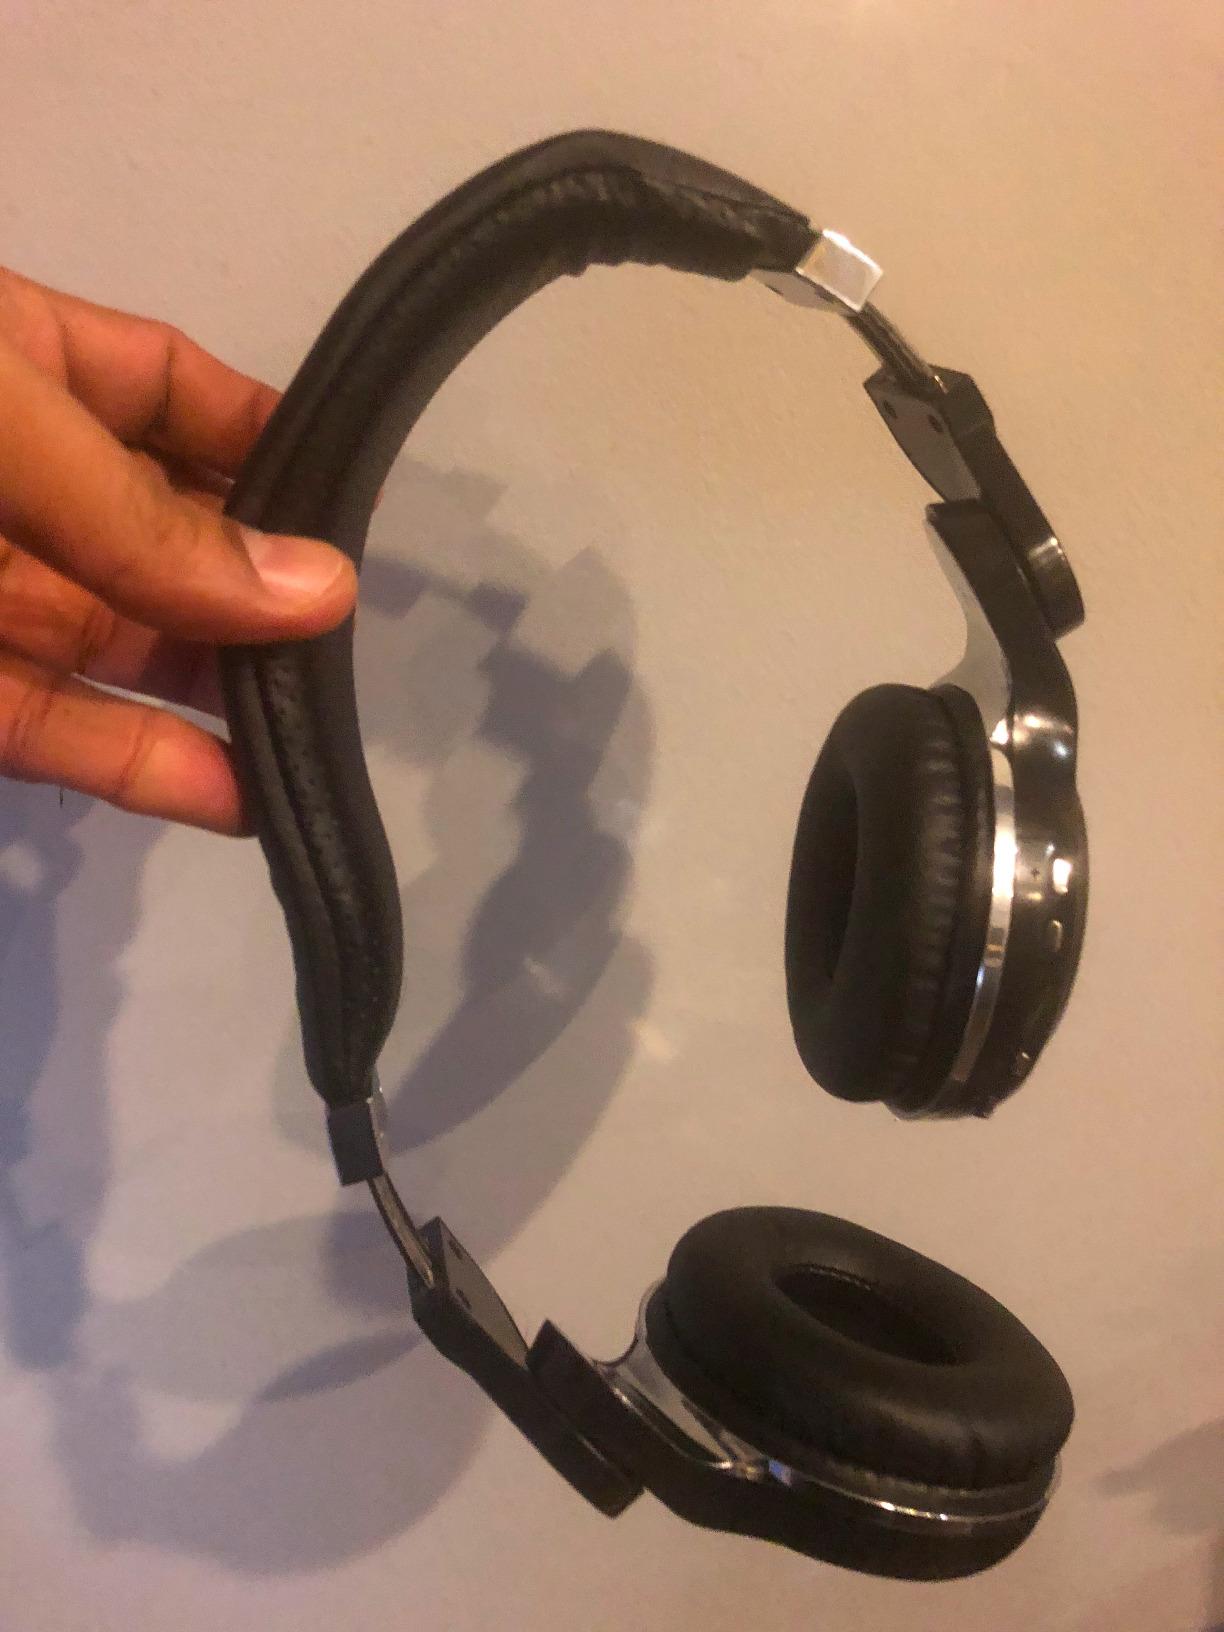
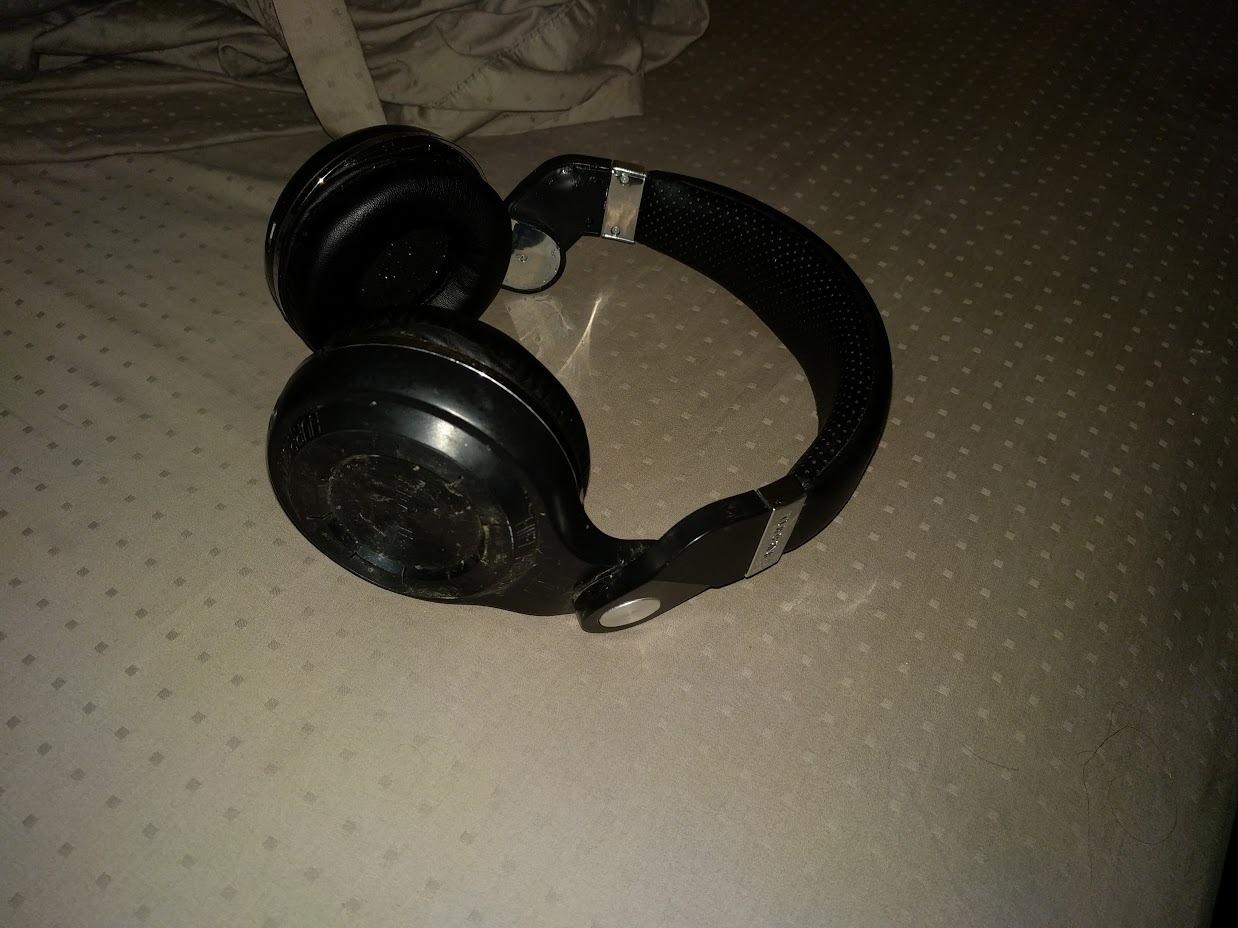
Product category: headphones
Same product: no